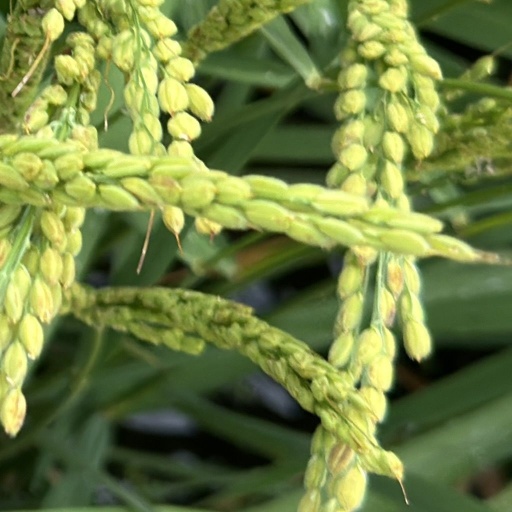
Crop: rice